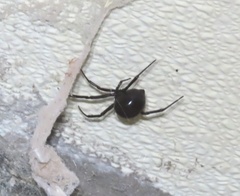
Species: Lactrodectus_hesperus